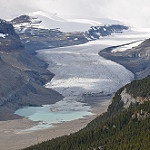
Scene: Outdoor